Stephen M. Shepherd

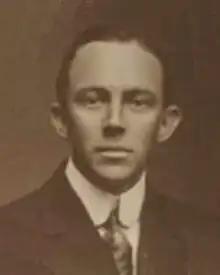
Official portrait, 1910

Stephen M. Shepherd (November 1, 1875 – August 20, 1910) was an American lawyer and politician who was elected to one term in the Virginia House of Delegates before dying of a stroke at age 34.